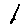
Label: 1